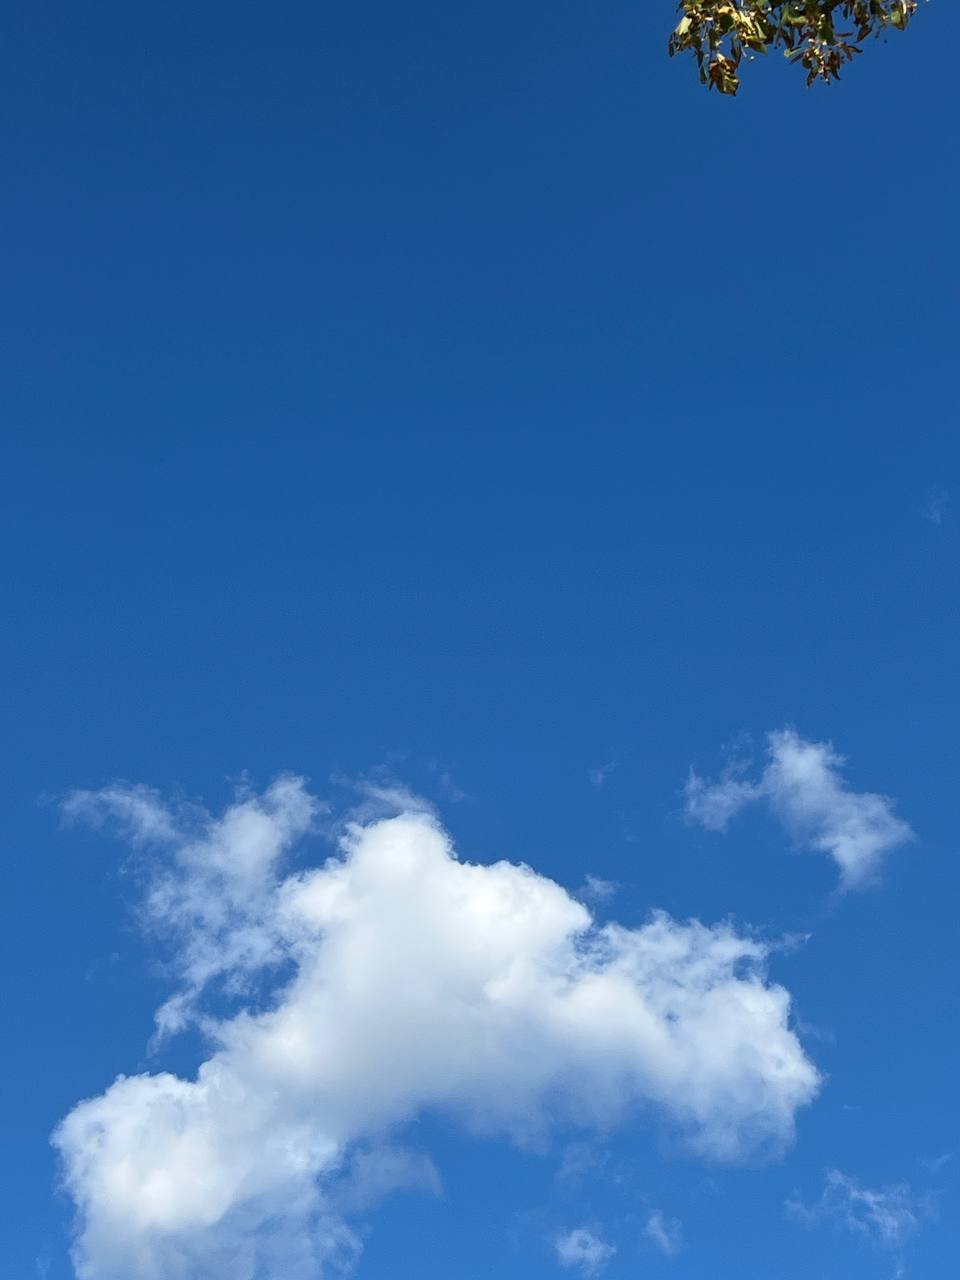
Cloud type: Cumulus